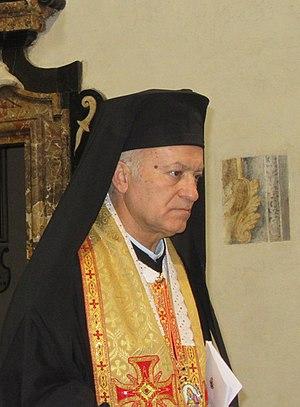
L'archevêque catholique-melkite Yasser Ayyash.
Yasser Ayyash, de son nom complet Yasser Rasmi Hanna Al-Ayyash, né le 4 décembre 1955 à Shatana, un village près d'Irbid, est un prélat catholique jordanien, actuel protosyncelle de l'archéparchie de Jérusalem des Melkites.